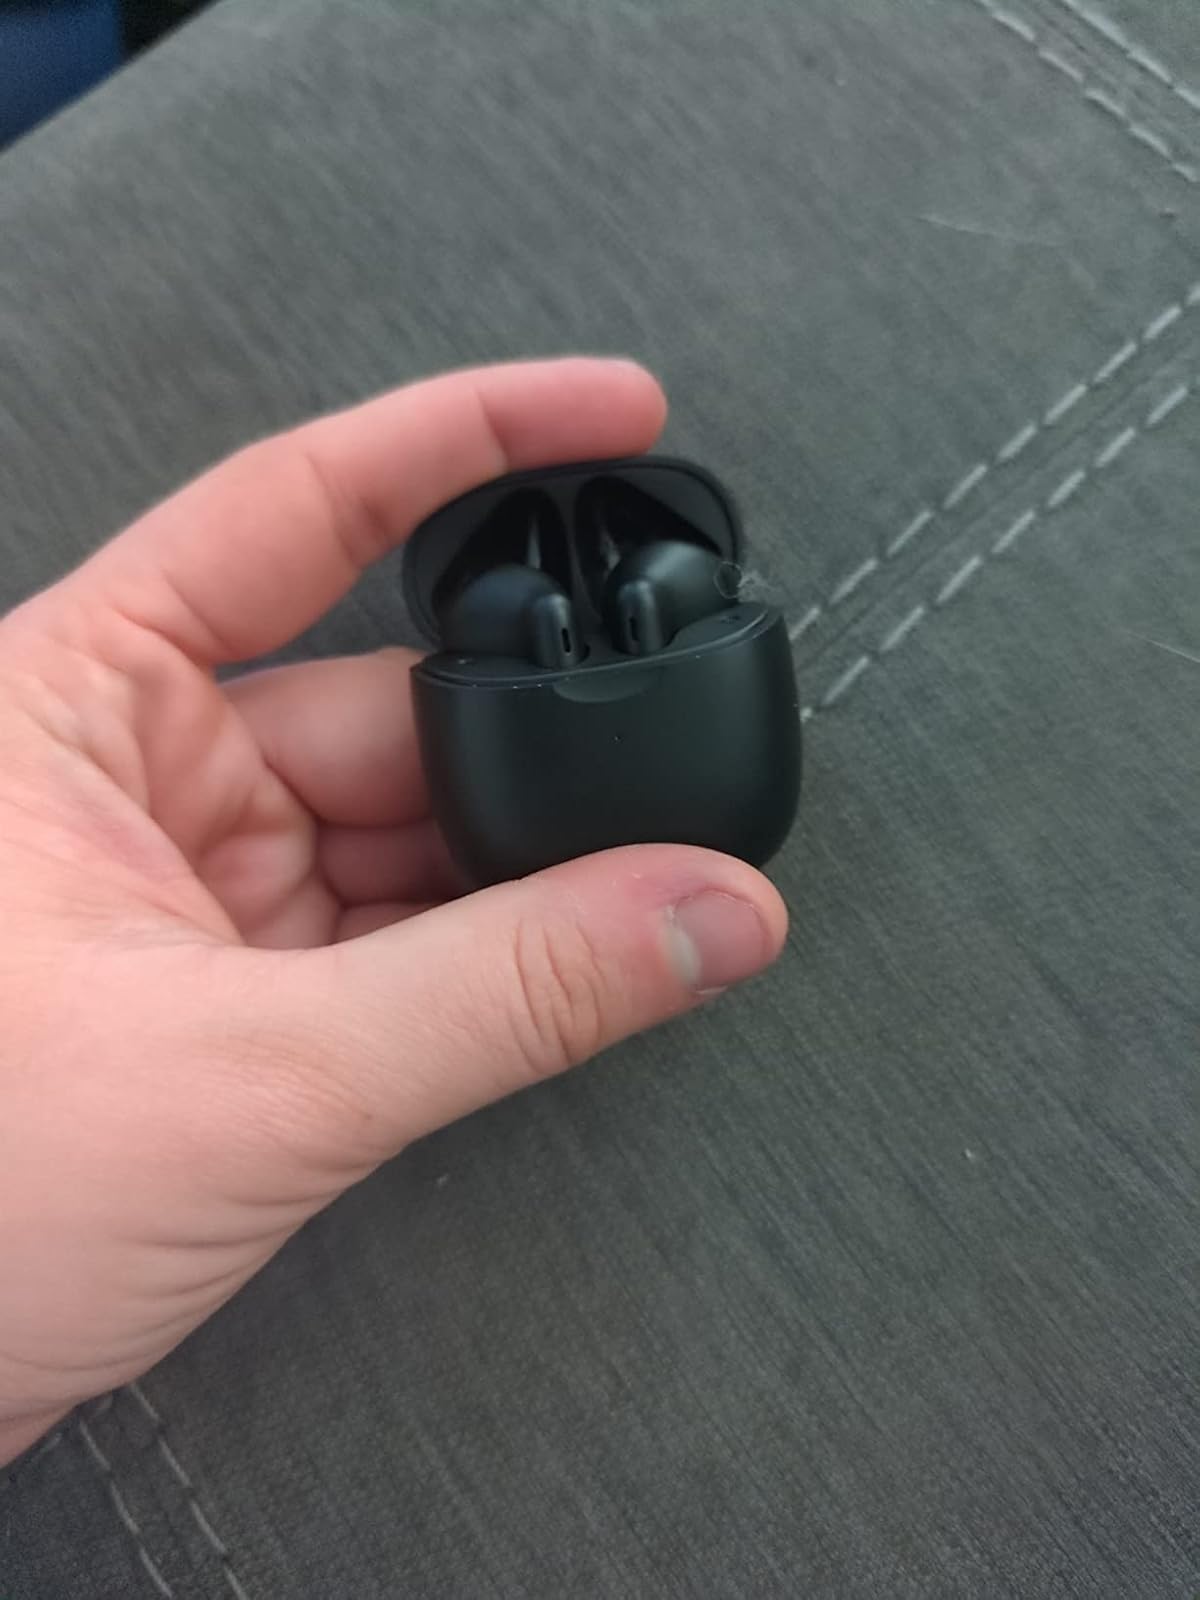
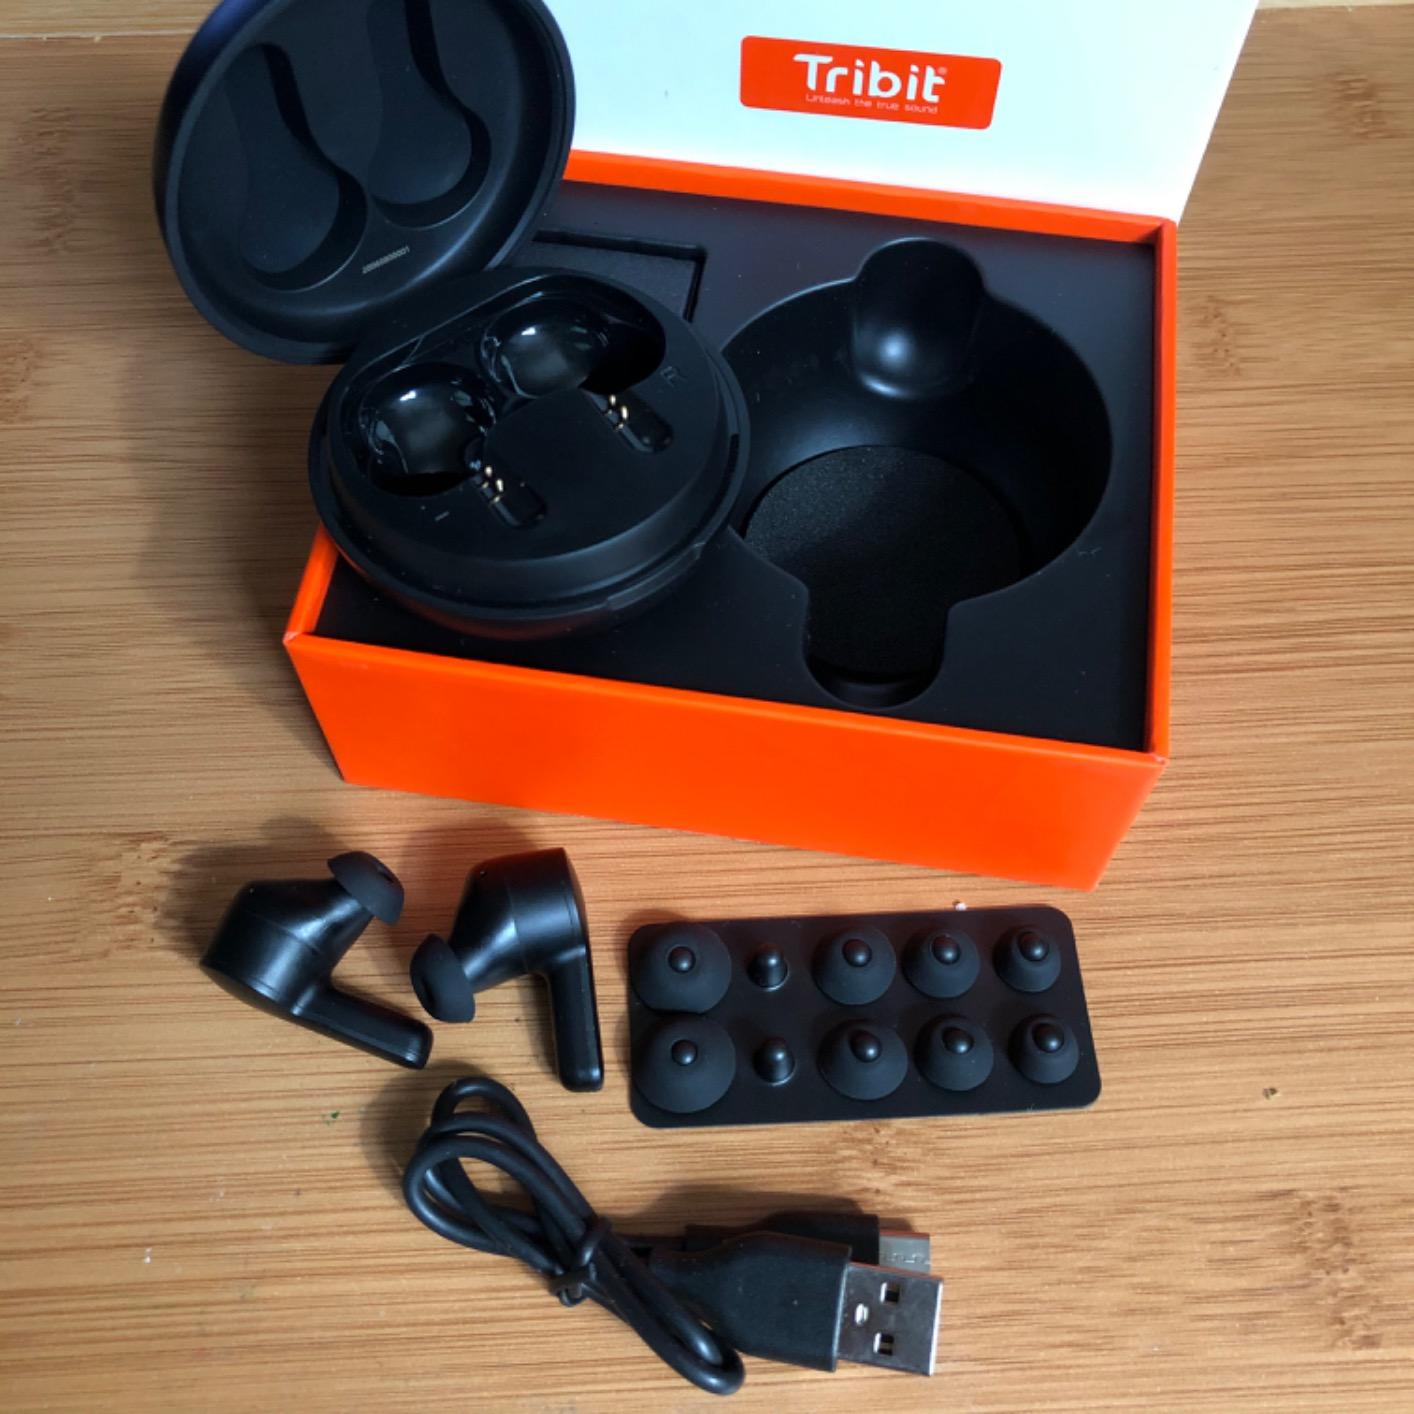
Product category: earbuds
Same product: no